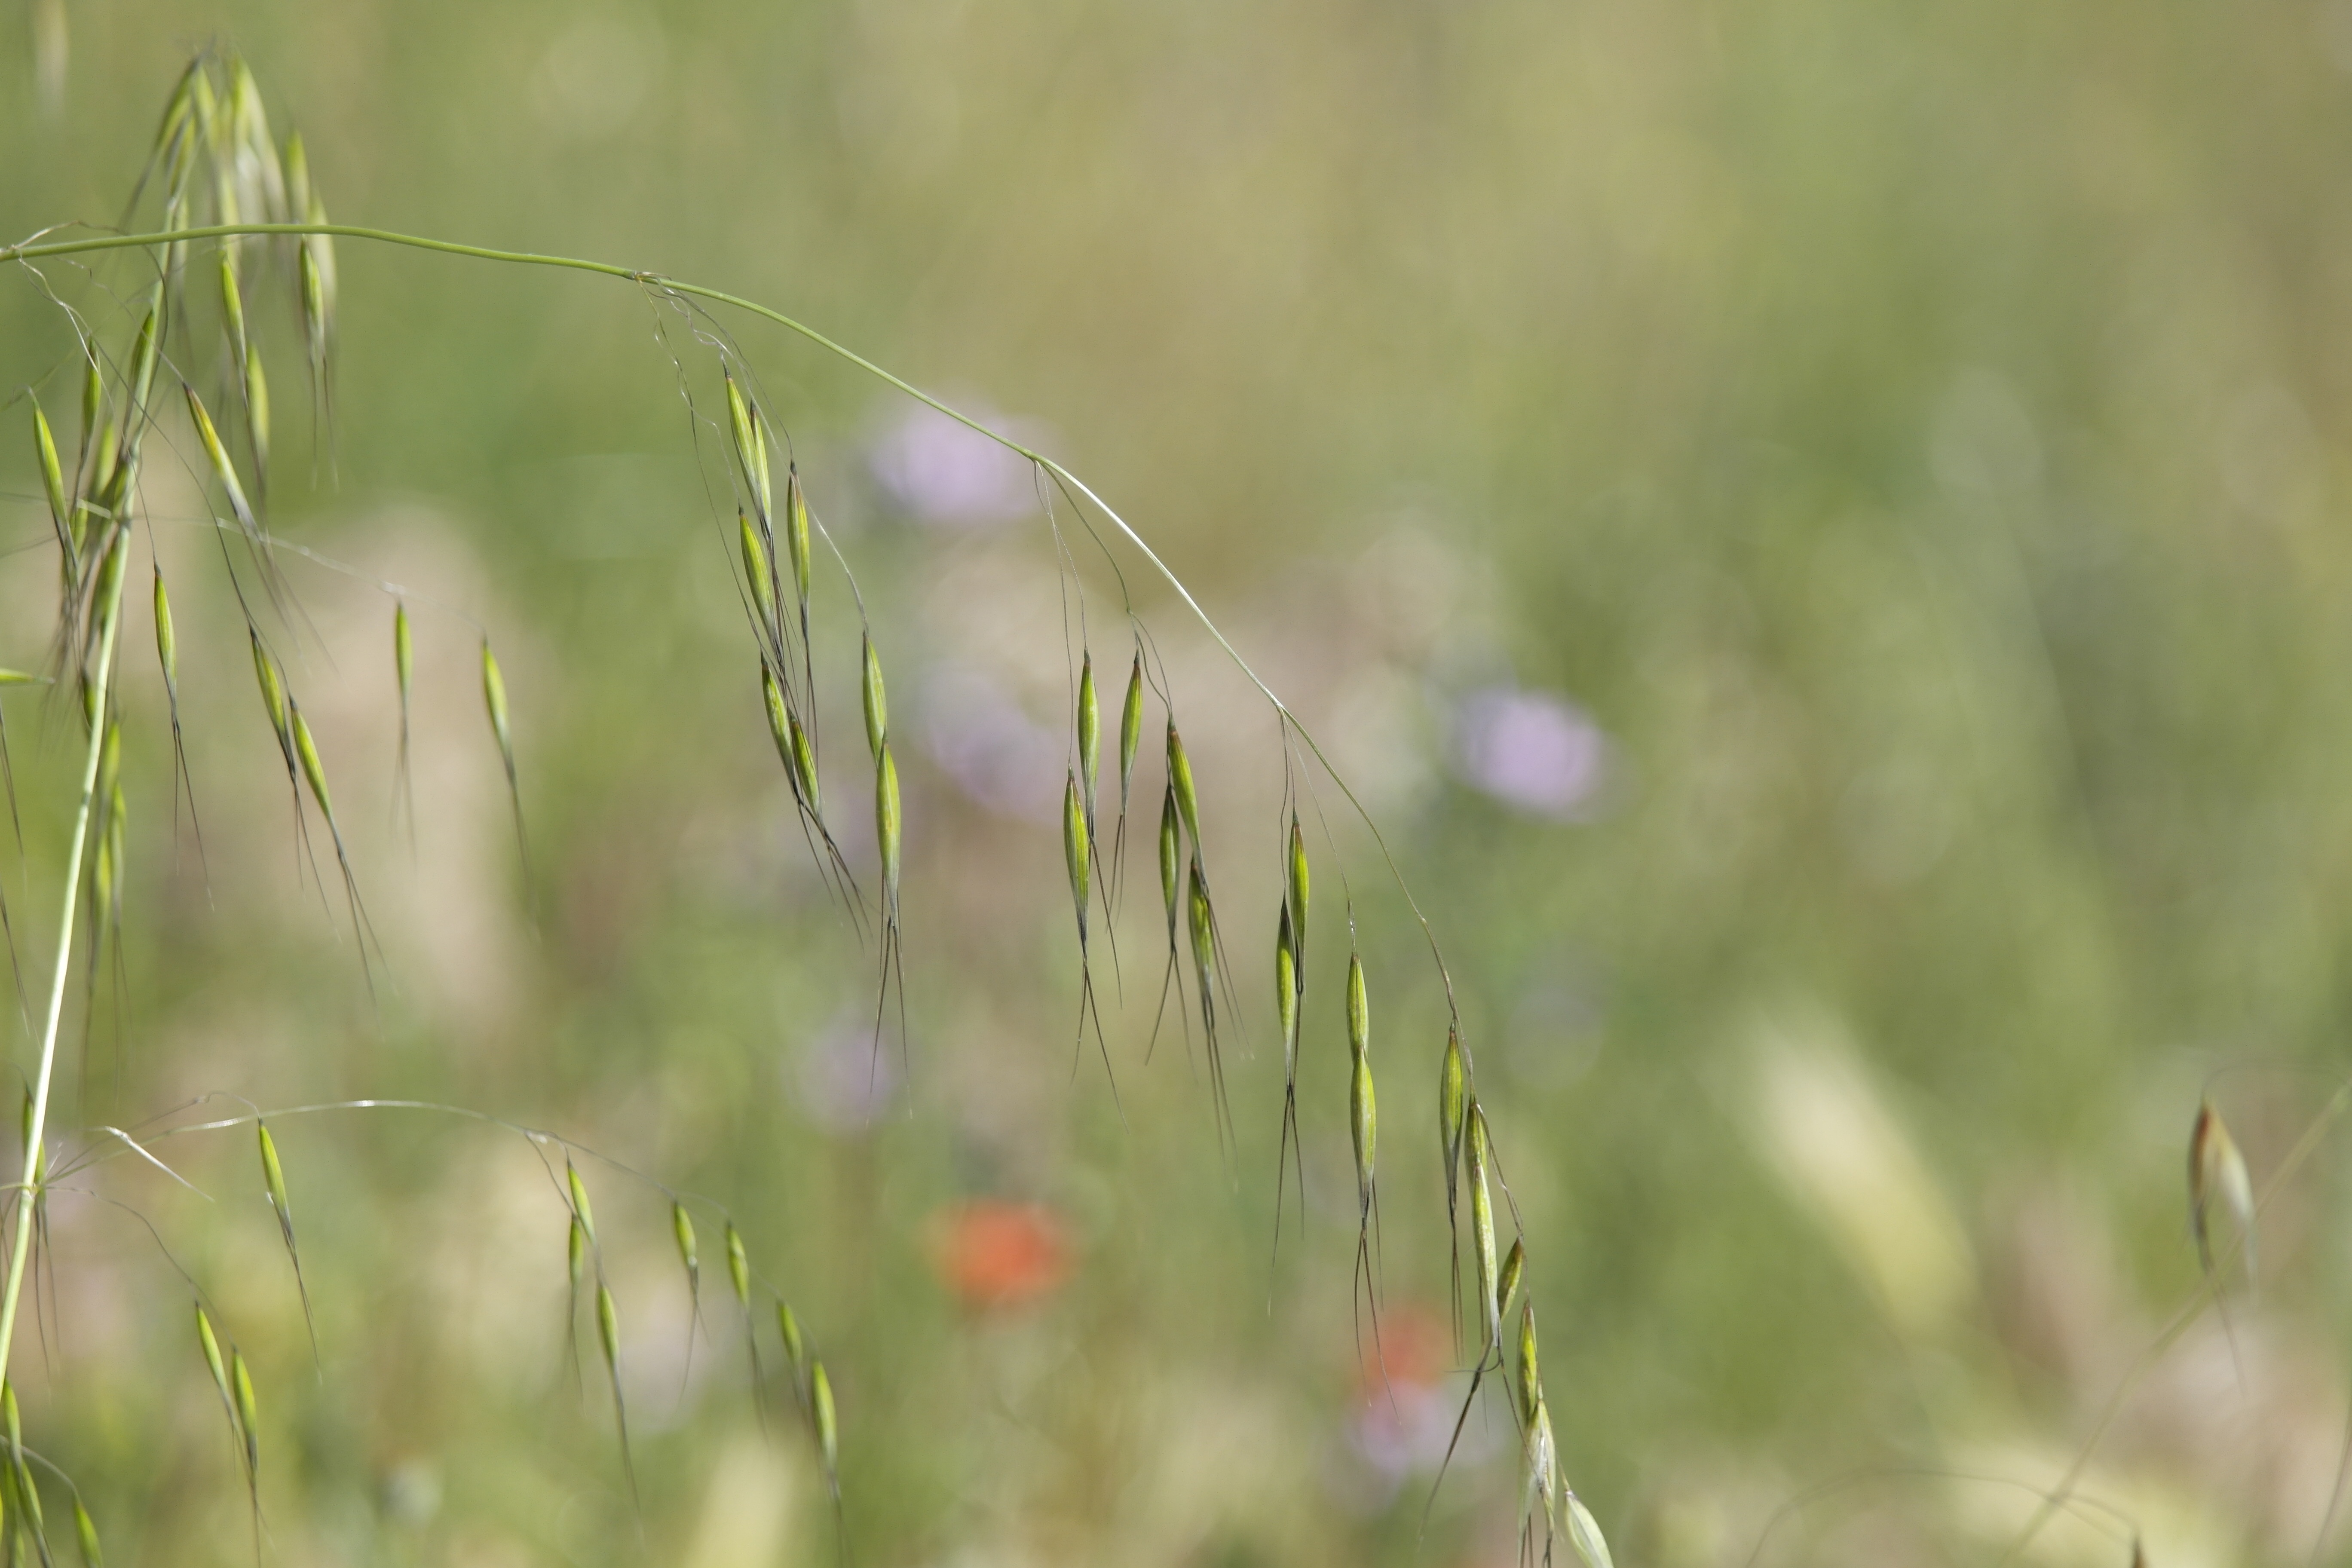
landscape, nature, grass, mountain, plant, field, lawn, meadow, prairie, flower, summer, spring, green, color, park, garden, flora, plants, wildflower, prato, grassland, beauty, habitat, green color, flowering plant, natural environment, grass family, plant stem, land plant